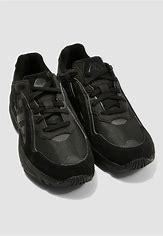
Brand: Adidas
Model: Yung 96 Chasm